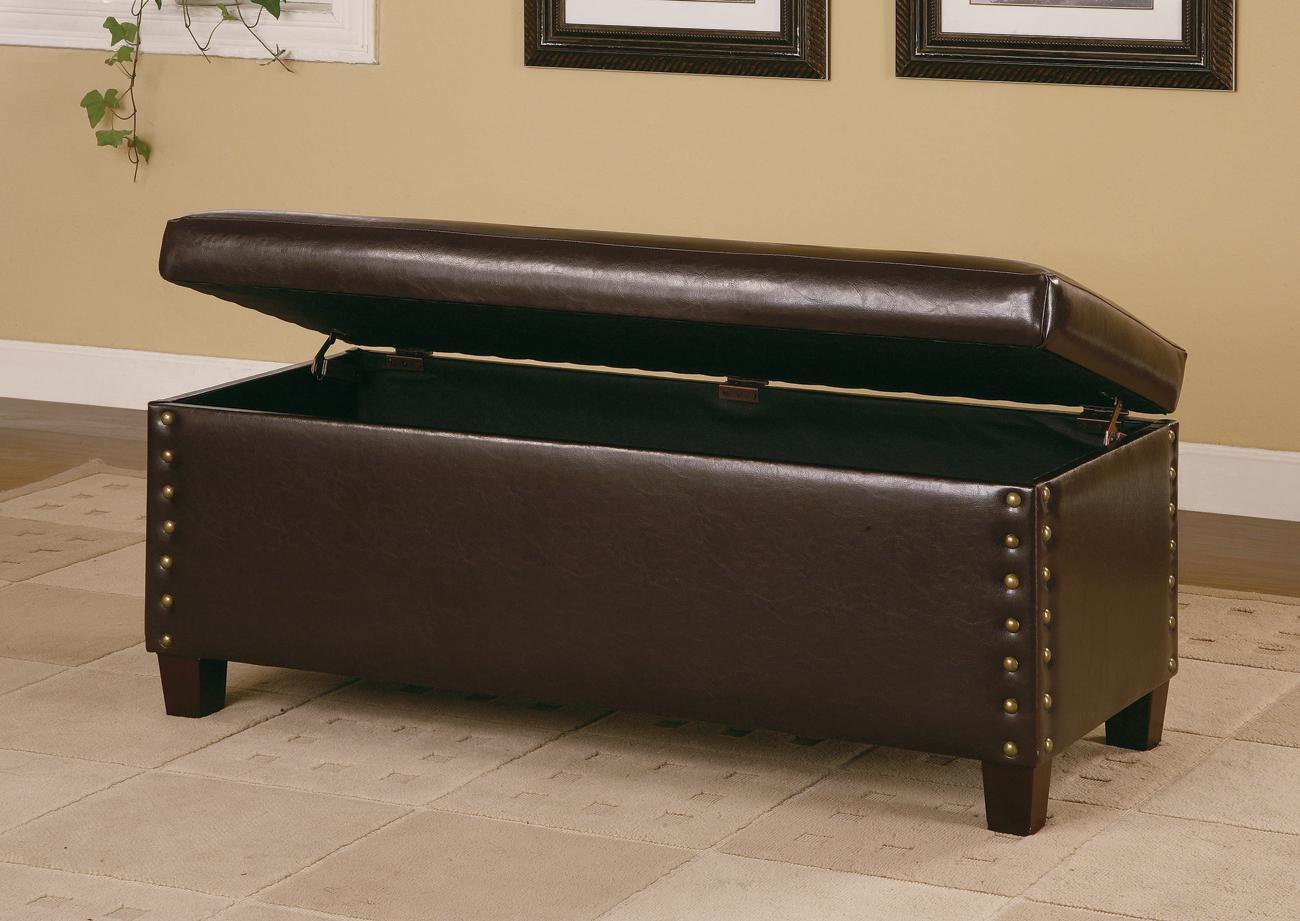
Category: Ottomans
Style: Transitional